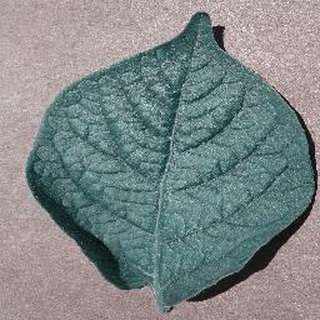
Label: healthy_potato